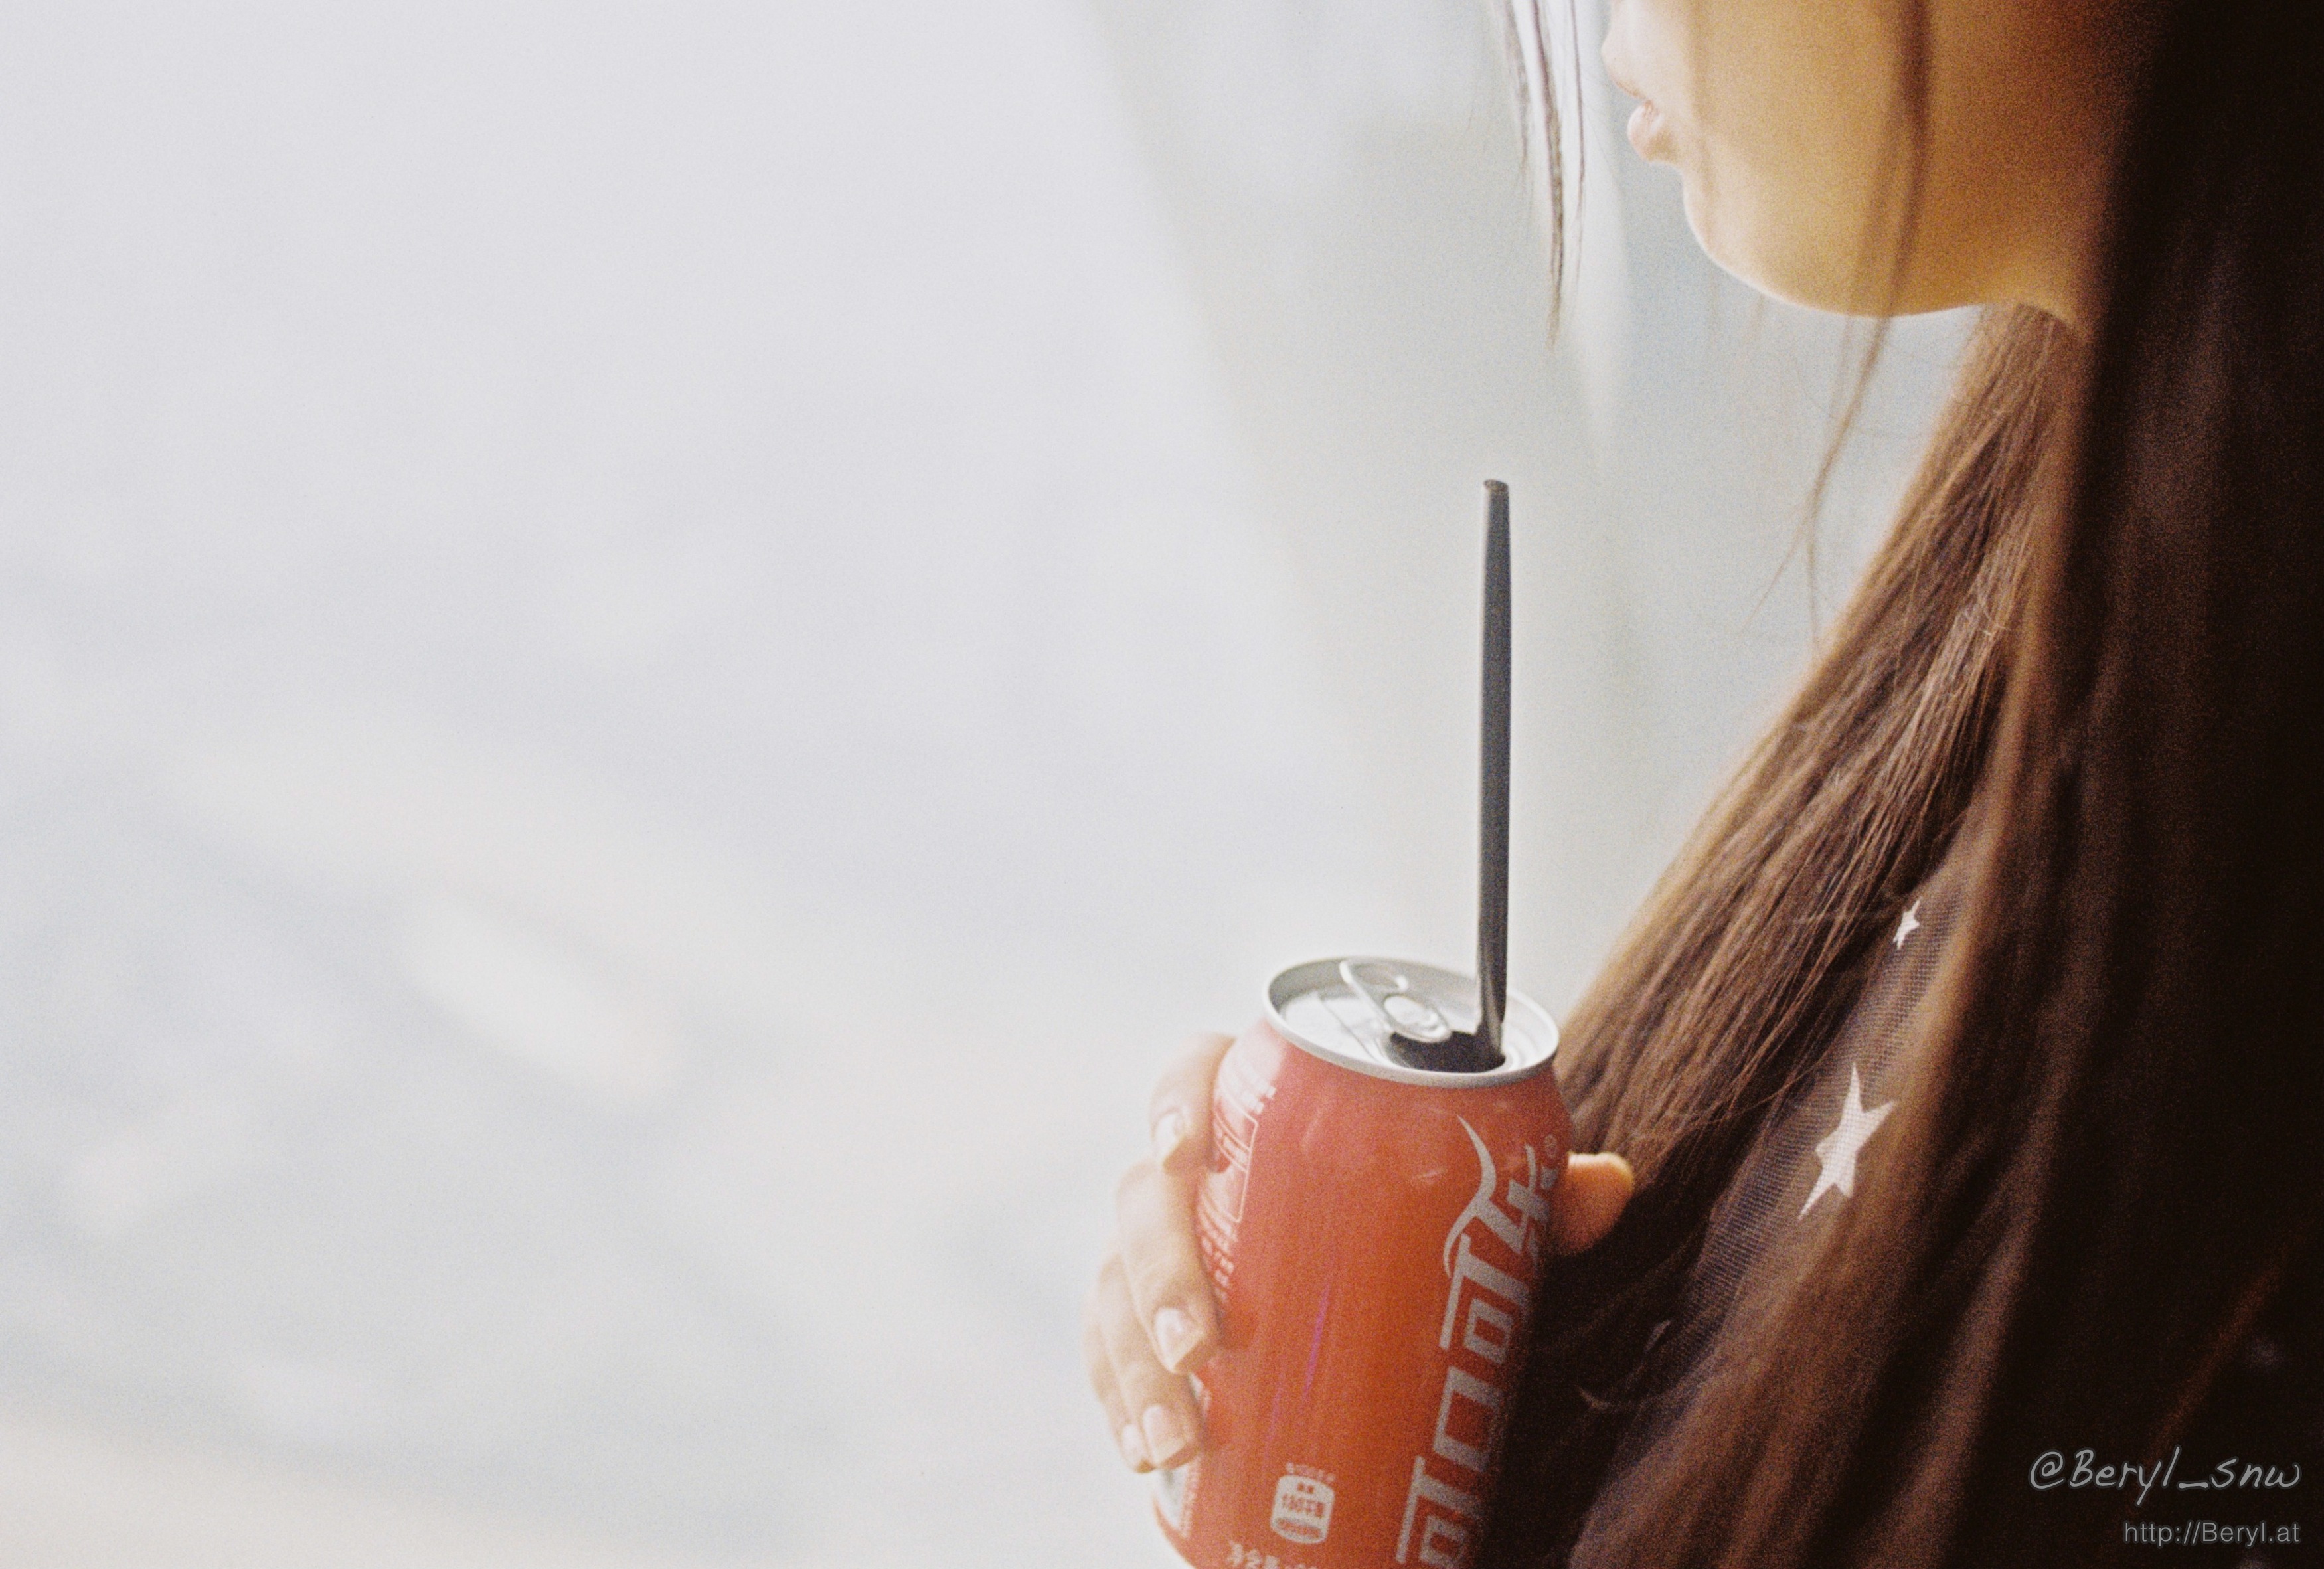
hand, girl, hair, film, analog, portrait, chinese, coke, brown, drink, nikon, close up, 35mm, faceless, canton, kodak, drinks, nikkor, china, longhair, f3, ai35mmf2, 200, vantage, colorplus200, cantontower, string instrument, plucked string instruments